Ludwigshafen (Rhein) Mitte station

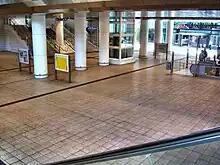
Station underpass with connection to Walzmühle shopping centre

The station has a side platform (platform track 1) and a central platform (tracks 2 and 3). The platforms for most of their length are covered by a glass roof and the building is full of light. In 2004, the station received the Renault Traffic Design Award, an architecture prize. A fourth track runs through the station on its southern side without access to a platform. This track is primarily used for freight trains passing through the station.